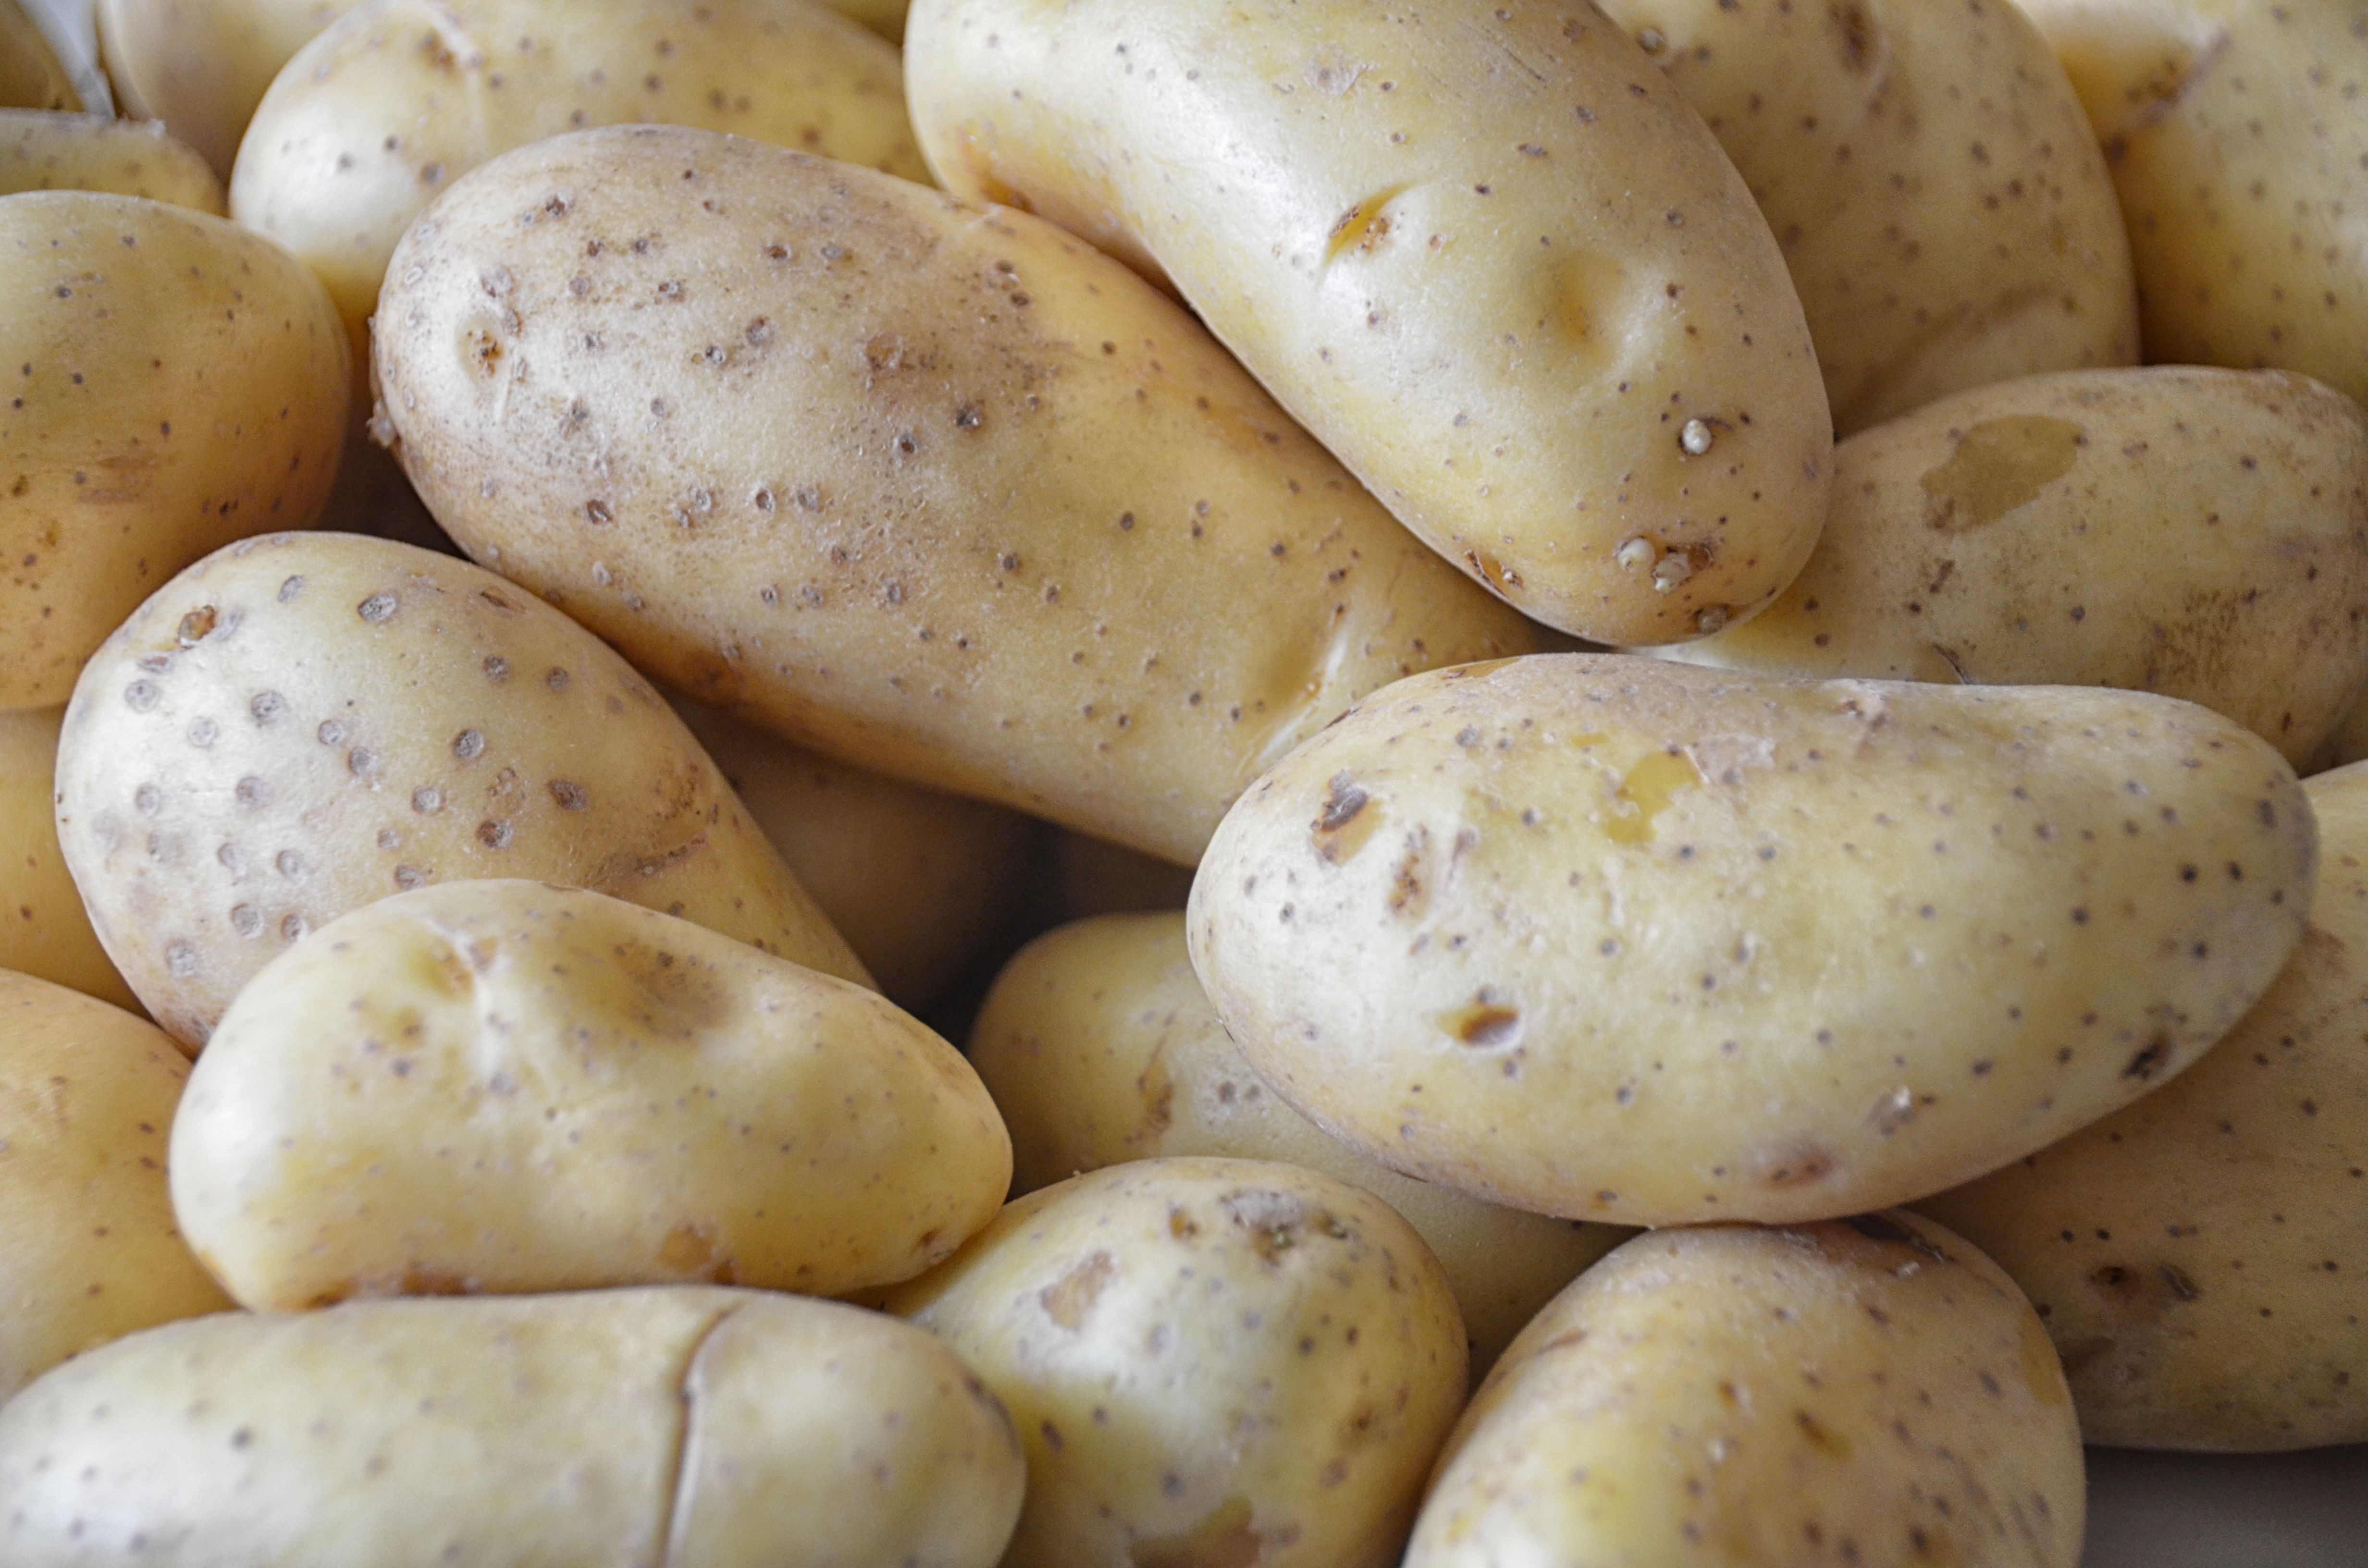
plant, food, produce, vegetable, agriculture, potato, power, vegetables, potatoes, flowering plant, root vegetable, land plant, potato and tomato genus, weisswurst